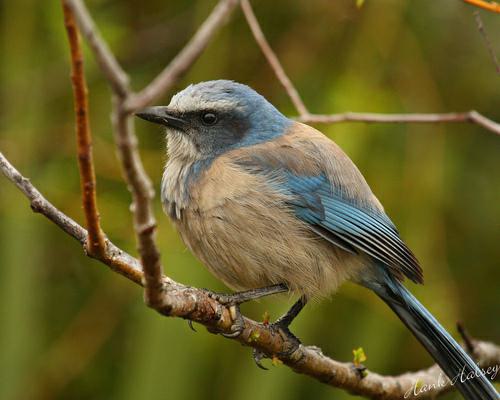
A photo of a florida jay